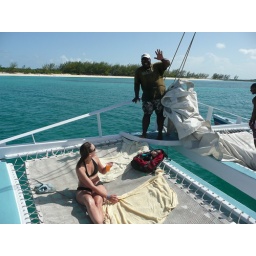
my knight in shining armor (who sailed the boat and helped me in the water for snorkling)